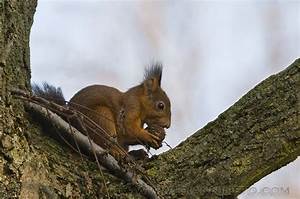
Label: squirrel